2020–21 Men's FIH Pro League

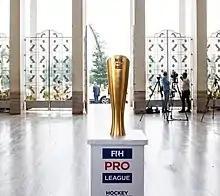

The 2020–21 Men's FIH Pro League was the second season of the Pro League, the premier men's field hockey national team league series. The tournament started in January 2020 and finished in June 2021.